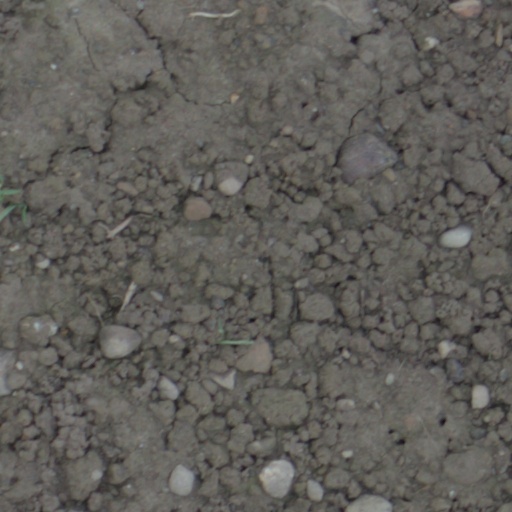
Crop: wheat